Pandita Ramabai

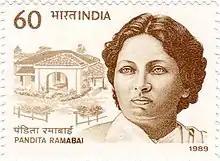
Ramabai on a 1989 stamp of India

Pandita Ramabai's family life departed from the norms expected of women in her day. Her childhood was full of hardships and she lost her parents early. Her marriage to Bipin Bihari Medhvi crossed caste lines and she was widowed after just two years of marriage. Under ordinary circumstances, such a tragedy put nineteenth-century Indian women in a vulnerable condition, dependent upon their deceased husband's family for support. Pandita Ramabai, however, persevered as an independent woman, and a single mother to Manorama Bai. She ensured that Manorama Bai was educated, both in Wantage by the sisters of the CSMV, and later at Bombay University, where Manorama earned her BA. After going to the United States for higher studies, Manorama Bai returned to India where she worked side-by-side with Ramabai. Serving first as Principal of Sharada Sadan, she also assisted her mother in establishing Christian High School at Gulbarga (now in Karnataka), a backward district of south India, during 1912. In 1920 Ramabai's health began to flag and she designated her daughter as her designated successor at the Mukti Mission. However, Manorama predeceased her mother in 1921. Her death was a shock to Ramabai. Nine months later, on 5 April 1922, Ramabai herself died from septic bronchitis, at age 63.